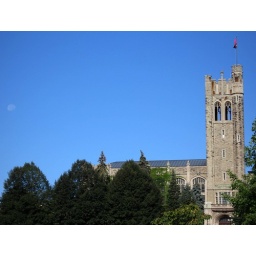
Moon still visible in blue sky over University College, morning of August 12, 2006. Photo: Douglas Keddy